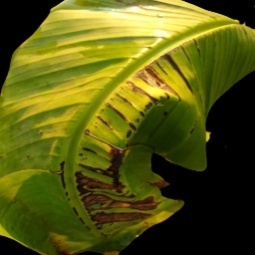
Label: Magnesium